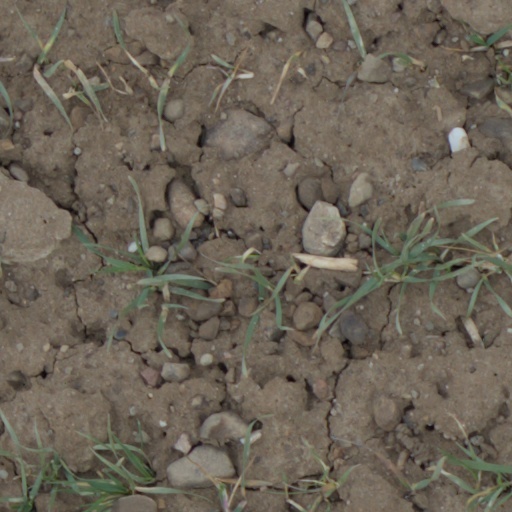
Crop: wheat